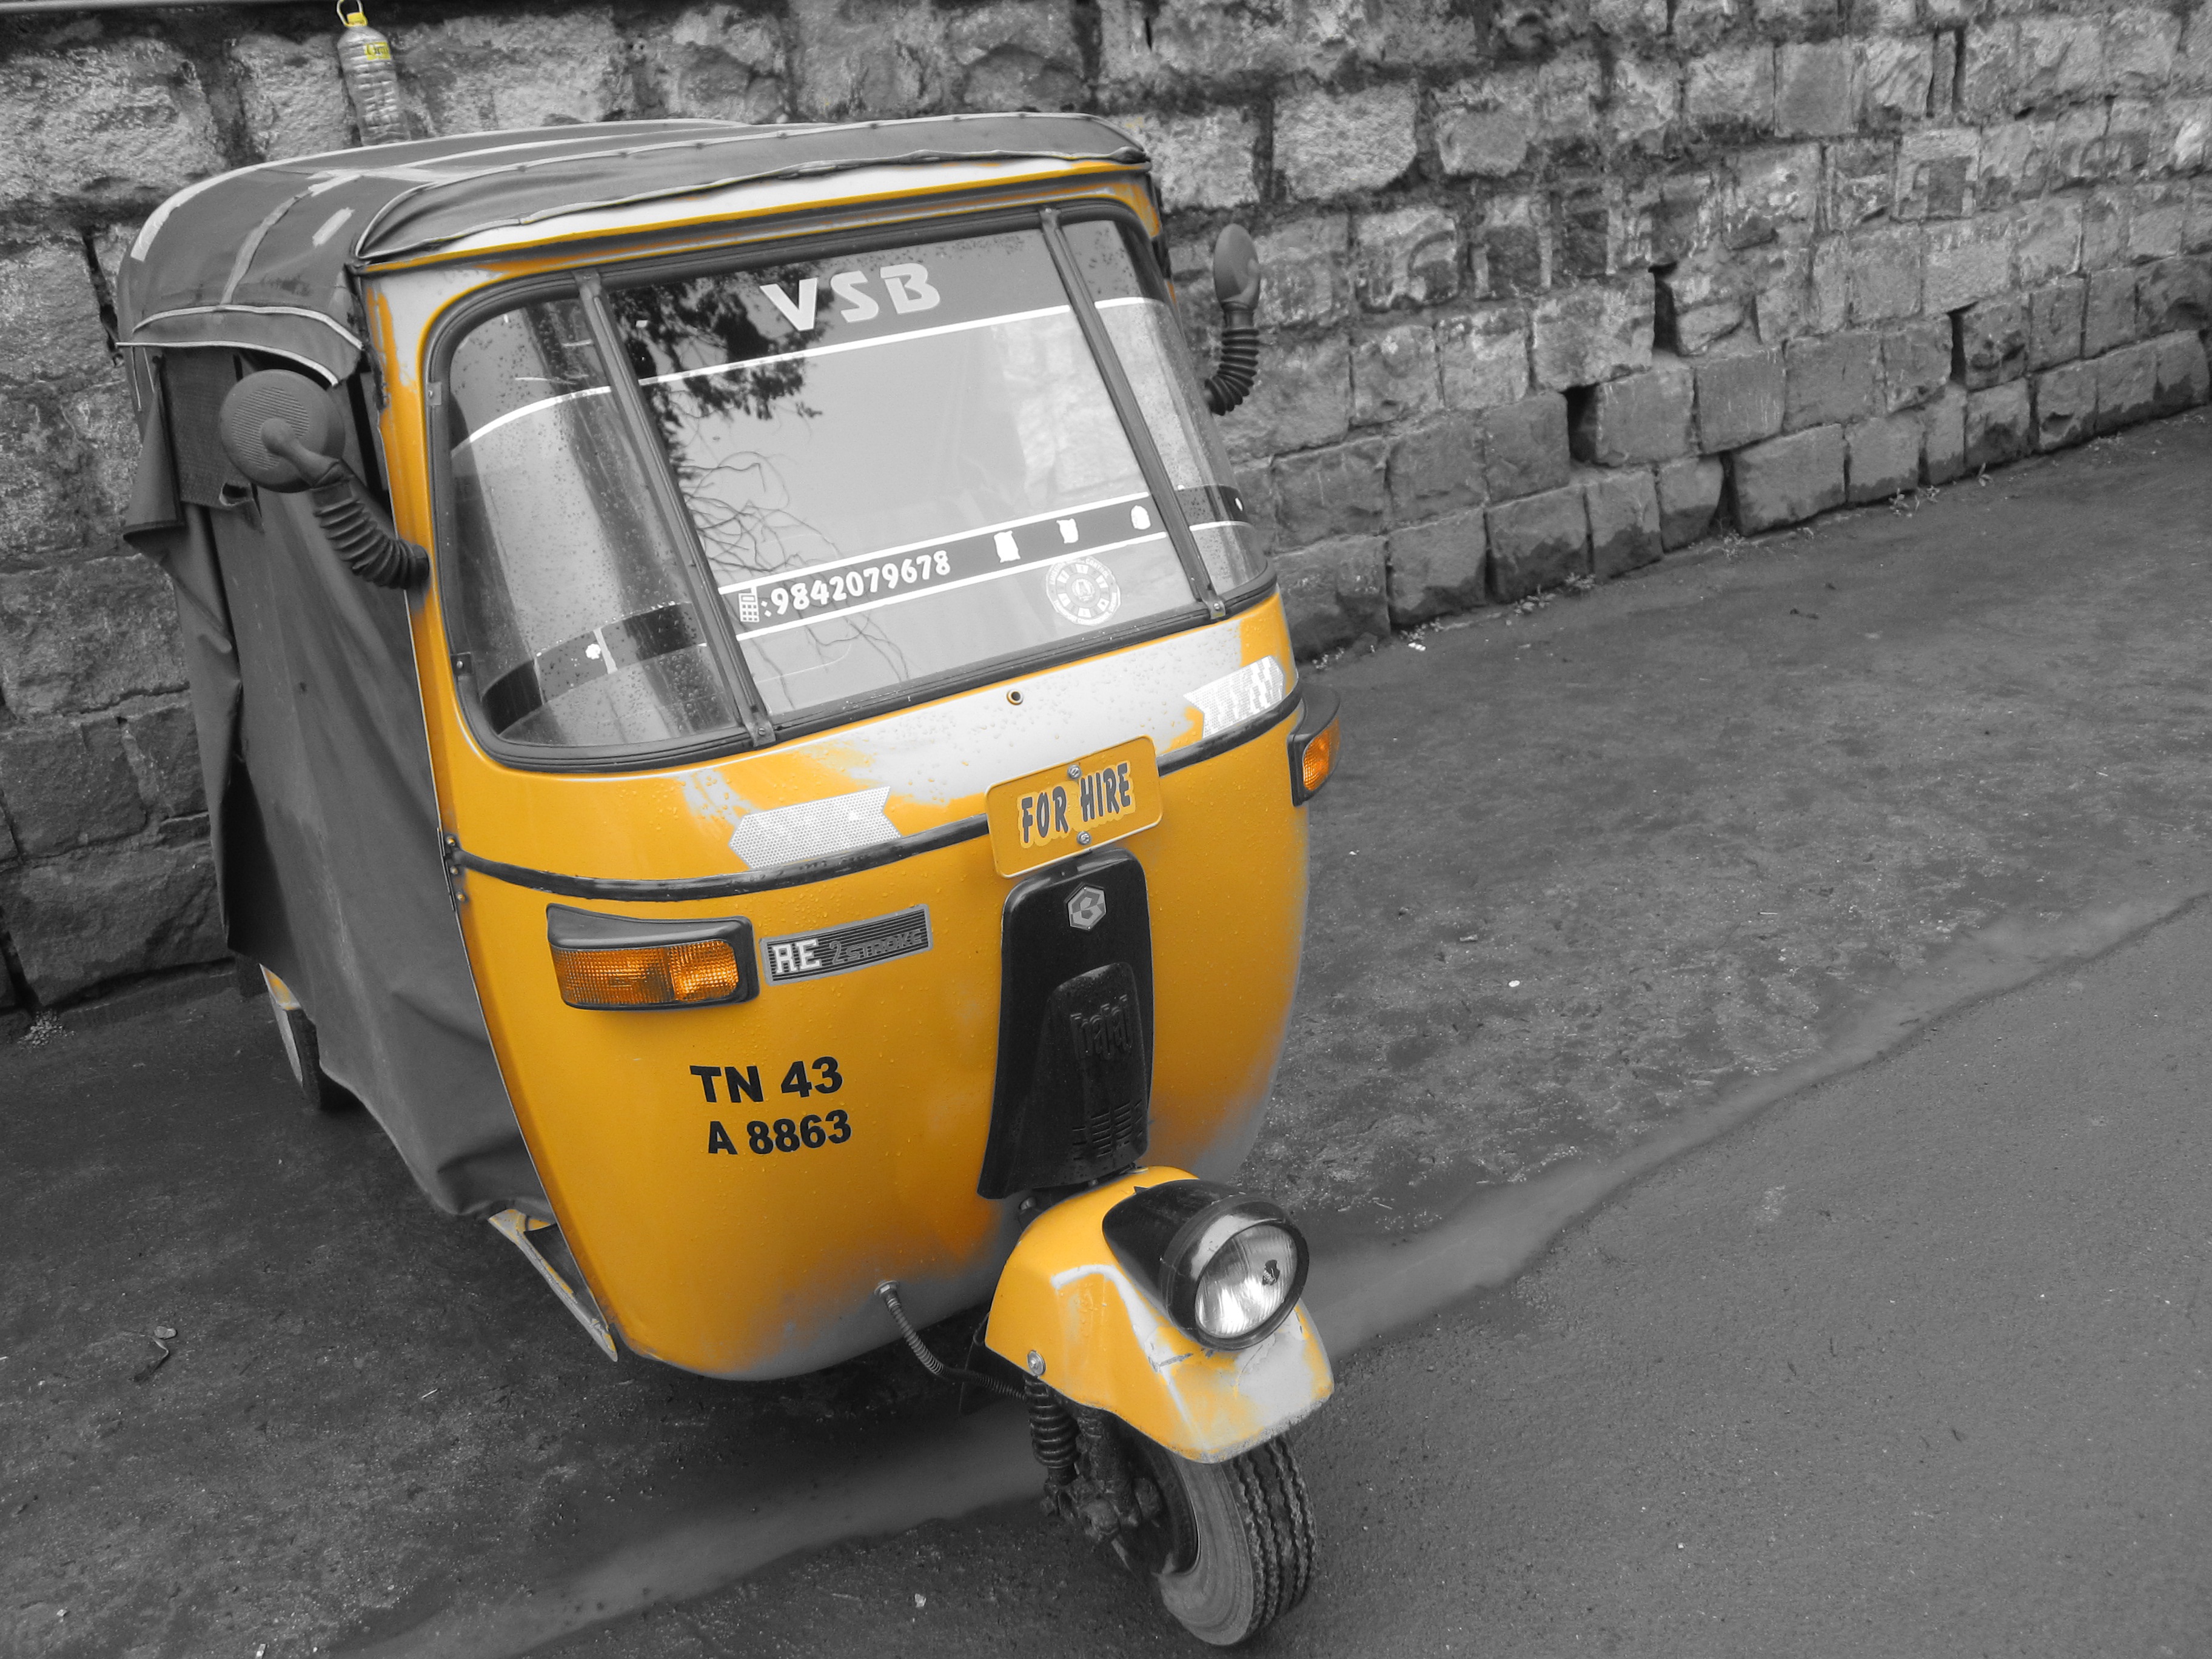
car, transport, vehicle, india, rickshaw